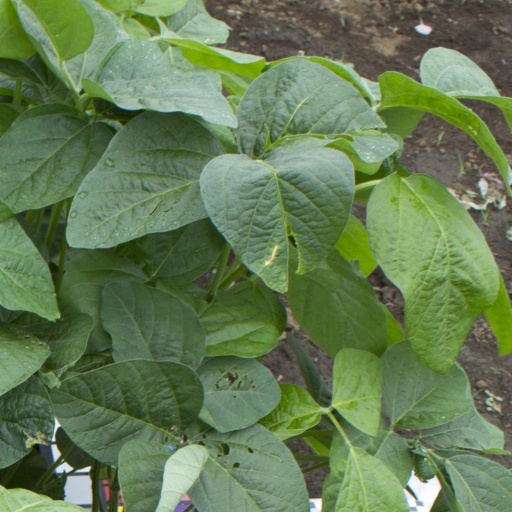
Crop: soybean